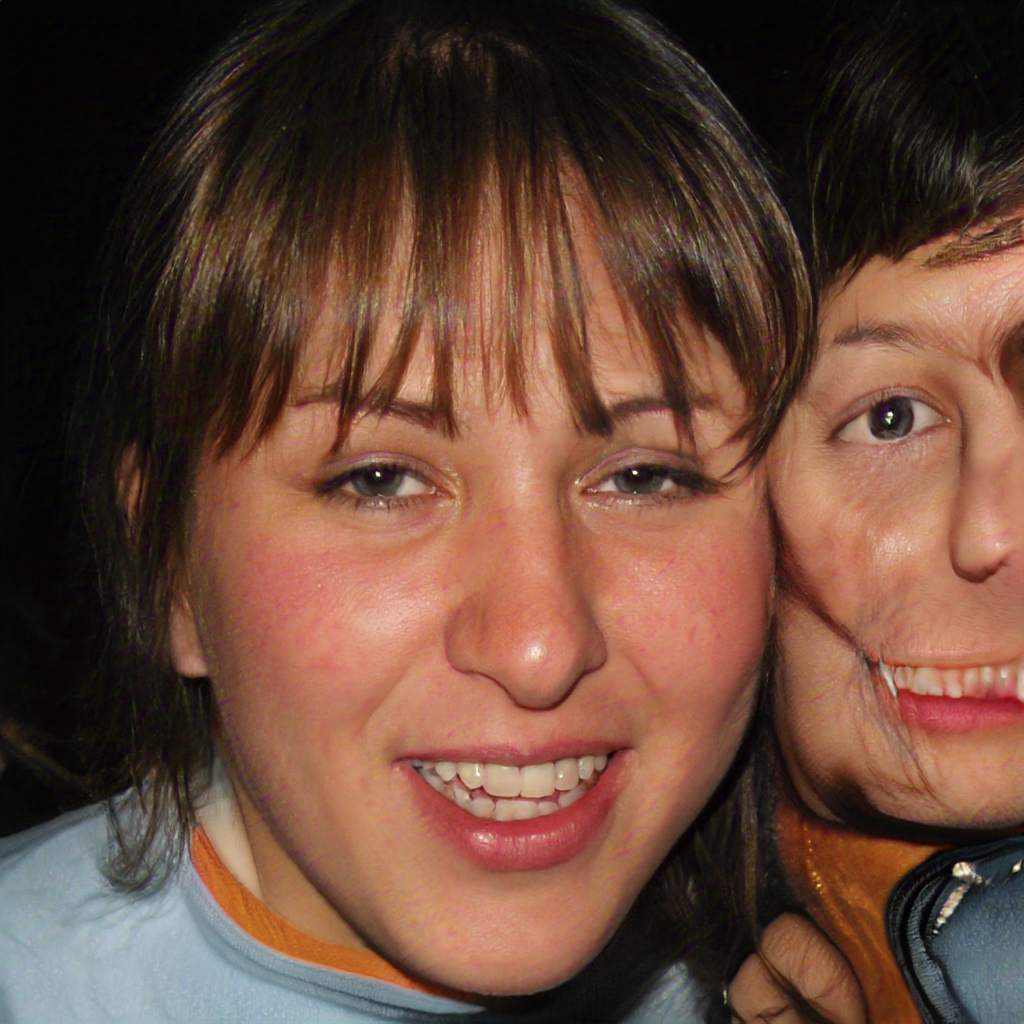
Label: Colored